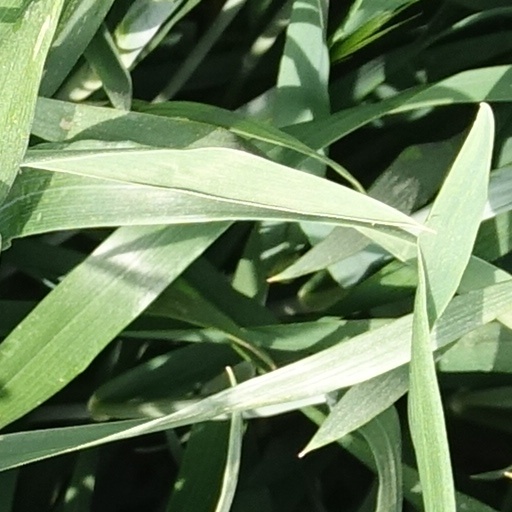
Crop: wheat